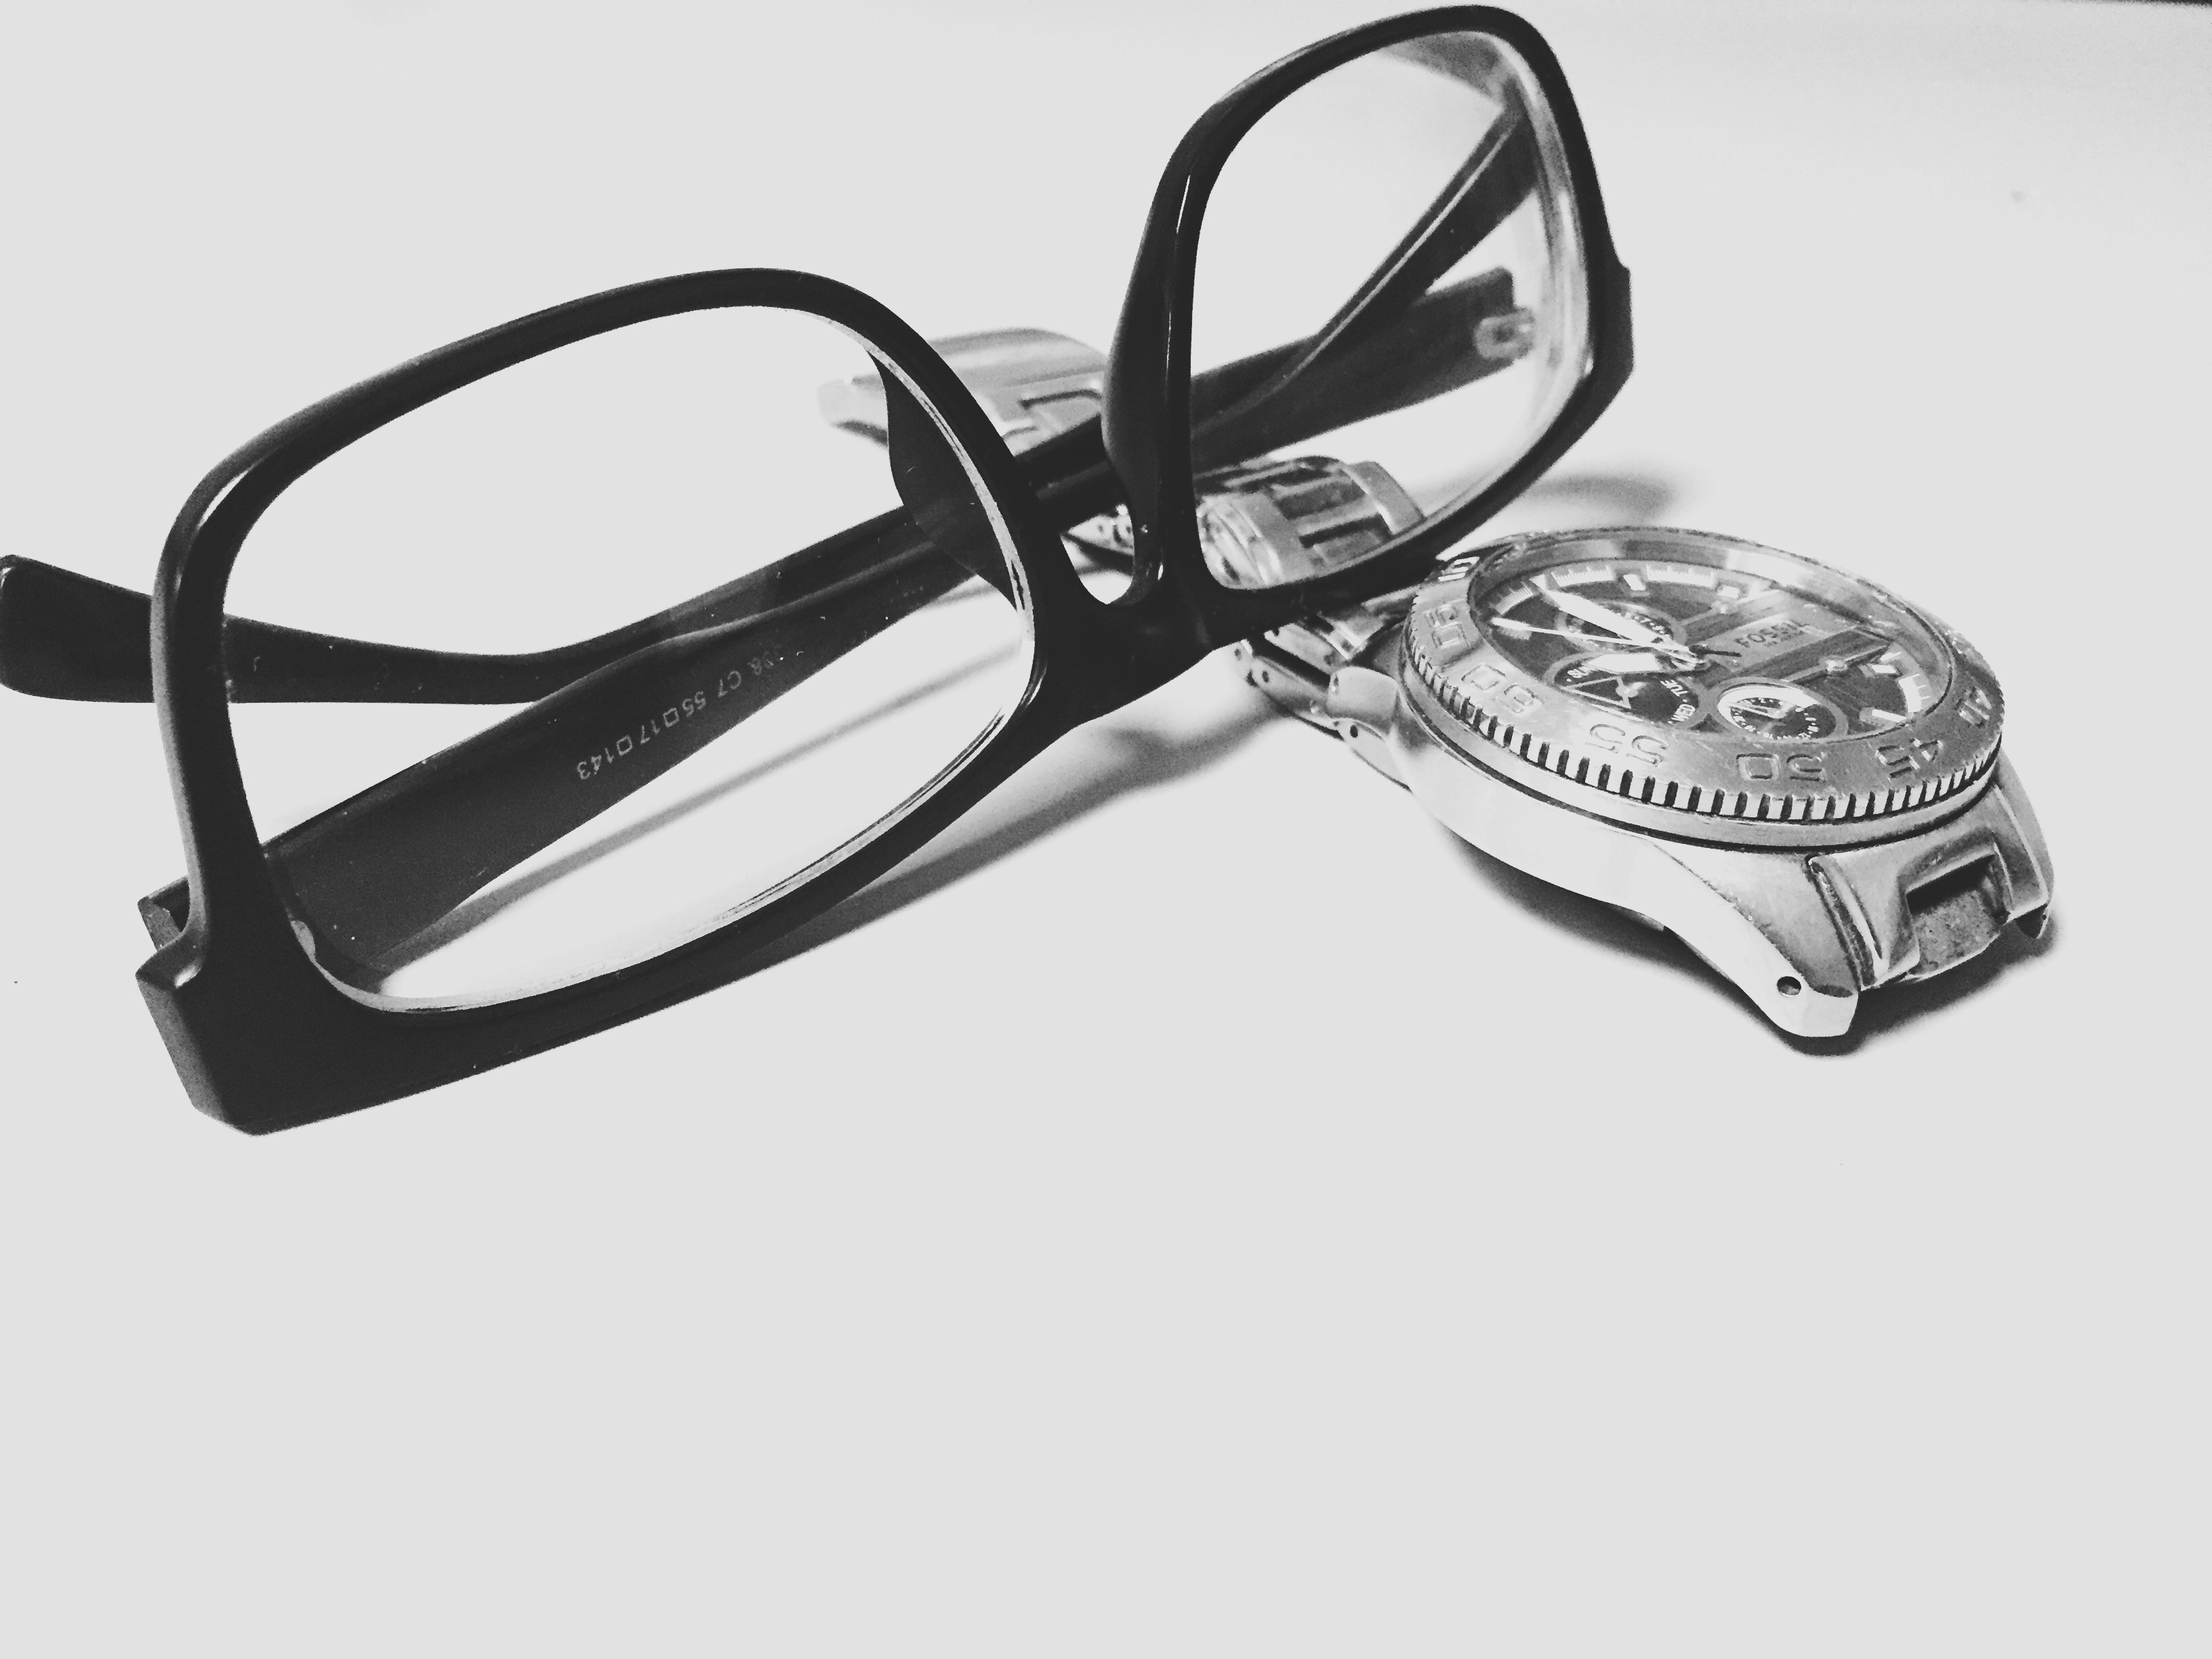
watch, black and white, technology, time, lens, security, close up, glasses, eyeglasses, goggles, safety, eyewear, accessory, vision care